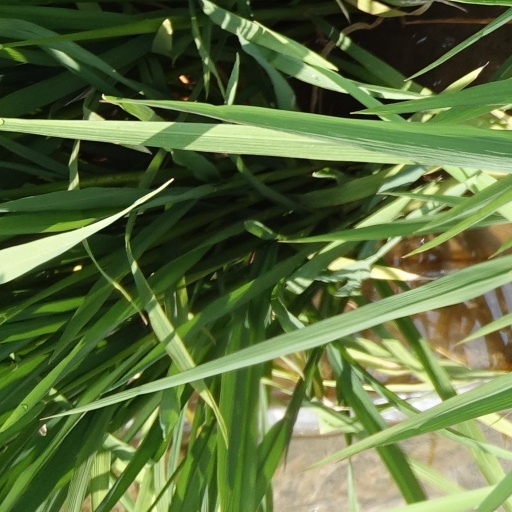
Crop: rice